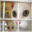
Label: cat